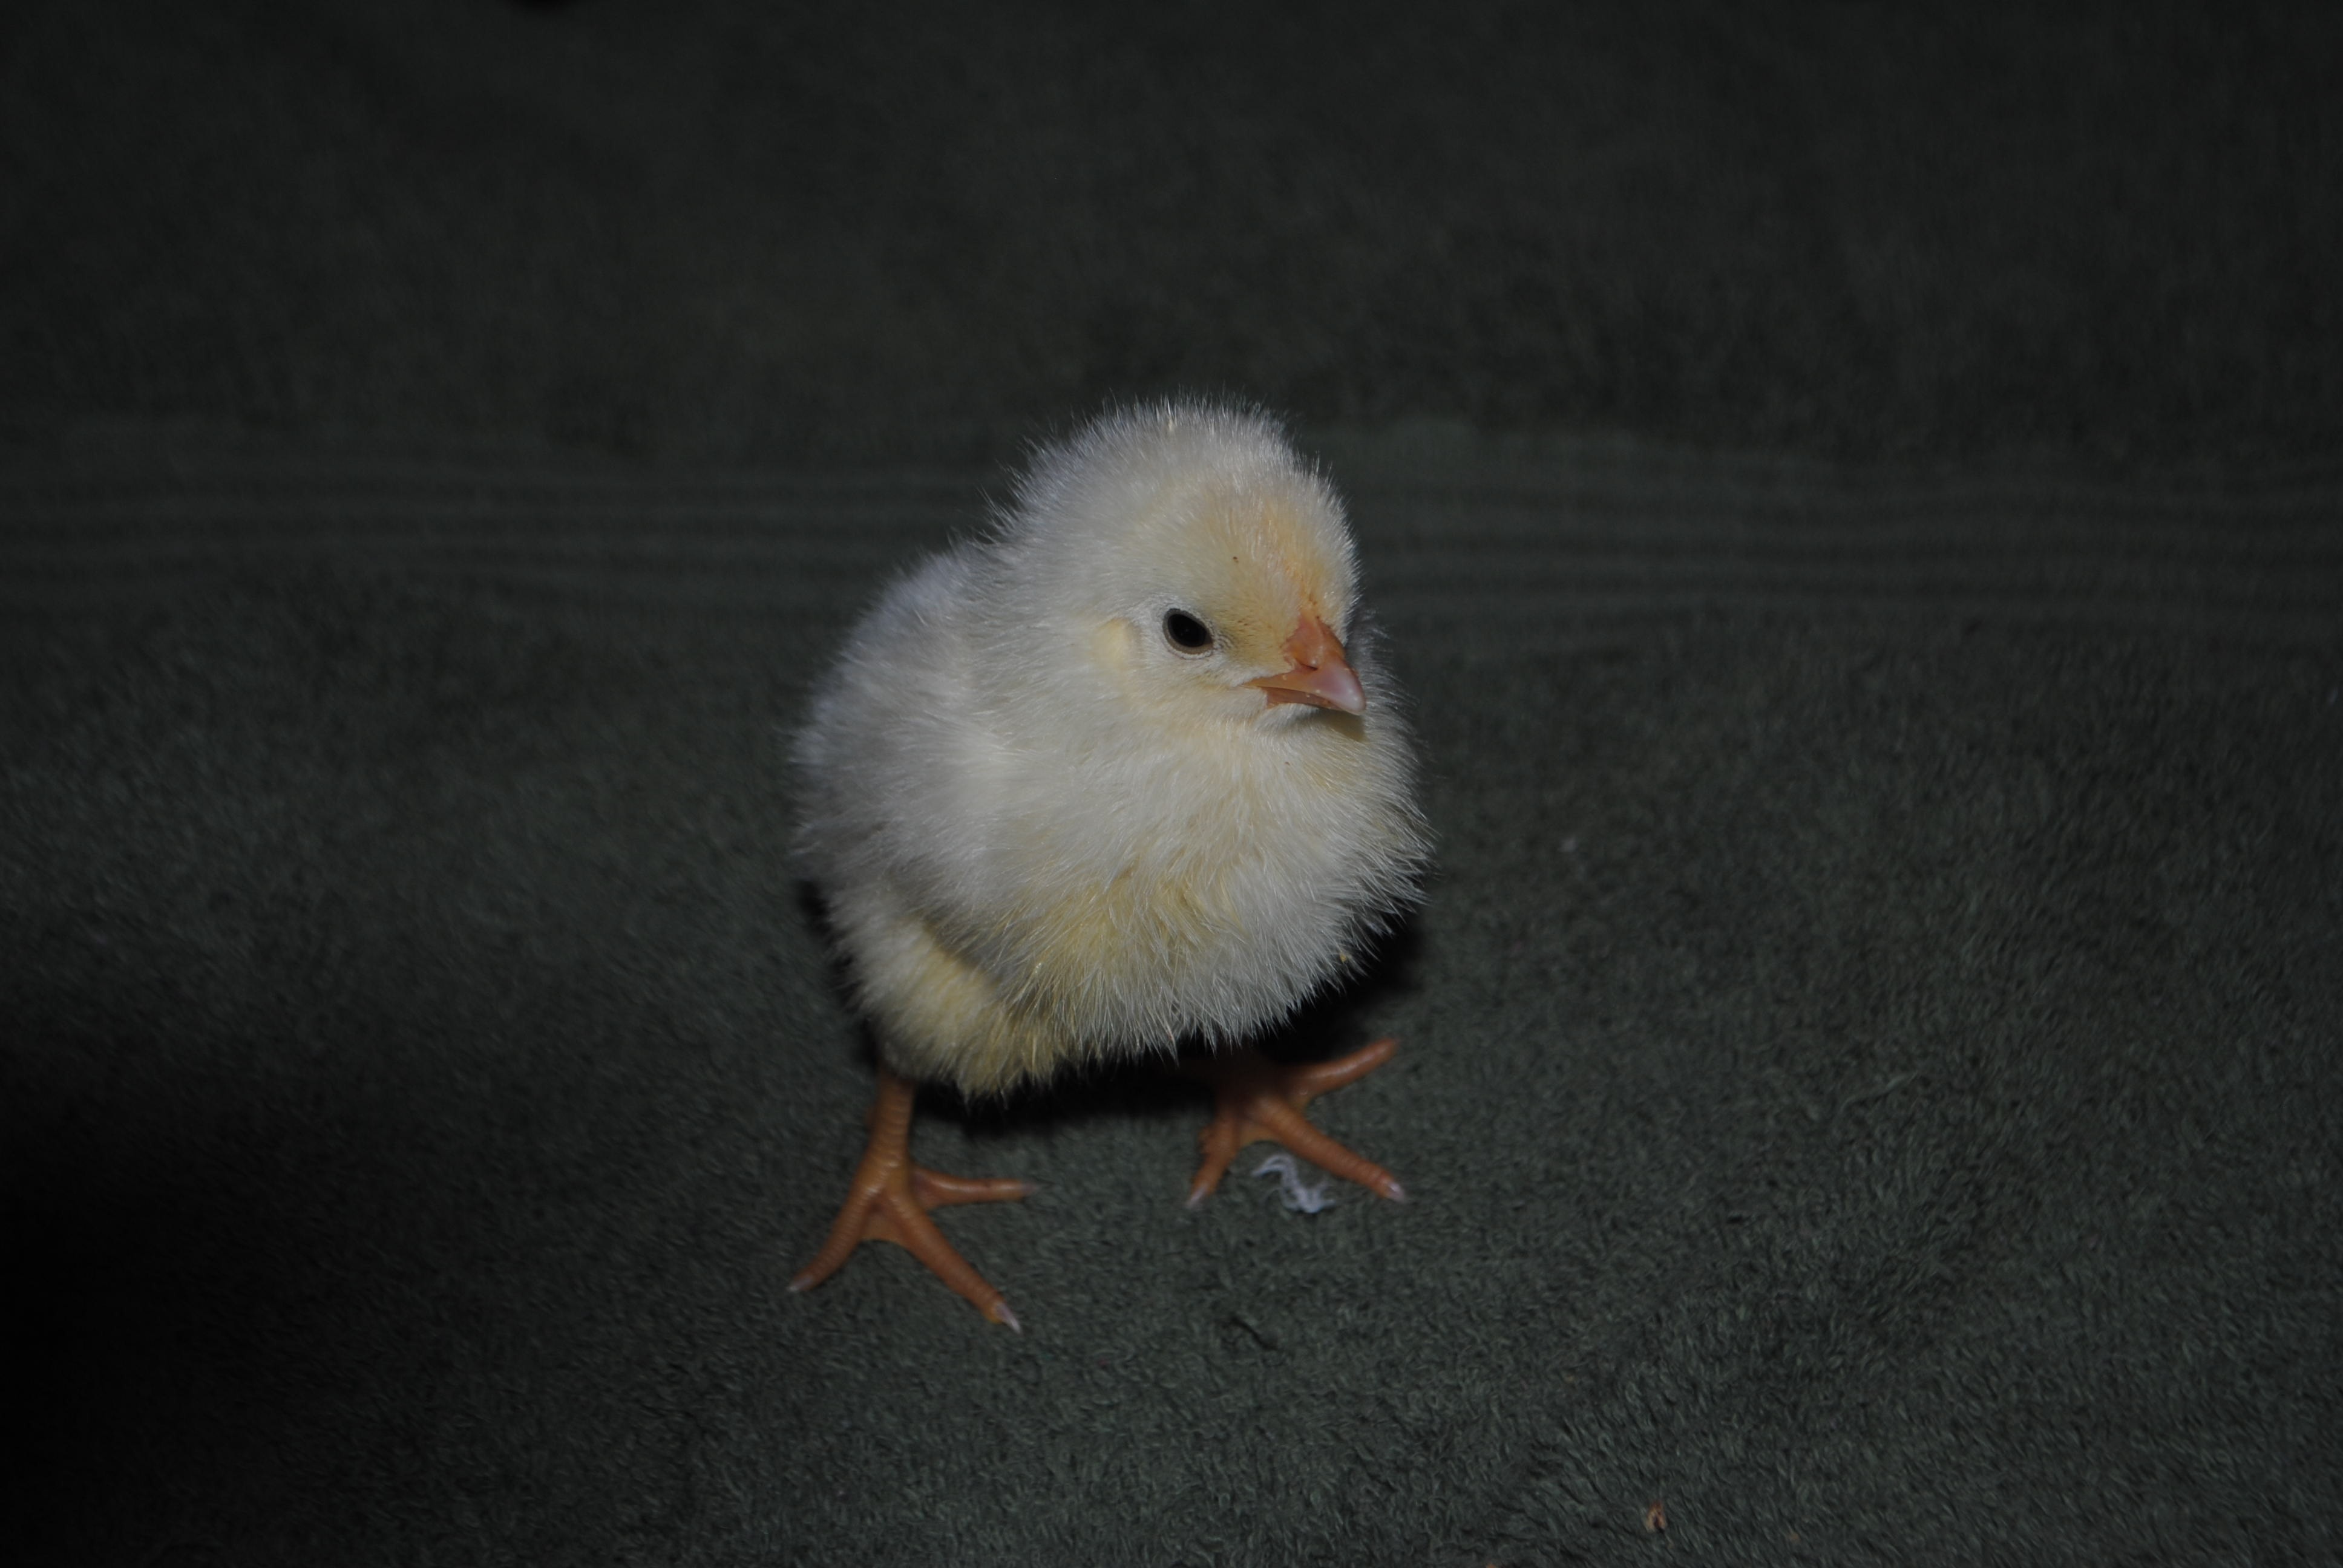
bird, wing, cute, rural, young, beak, yellow, baby, chicken, fauna, poultry, duck, little, vertebrate, finch, chick, baby chickens, perching bird, baby chicks